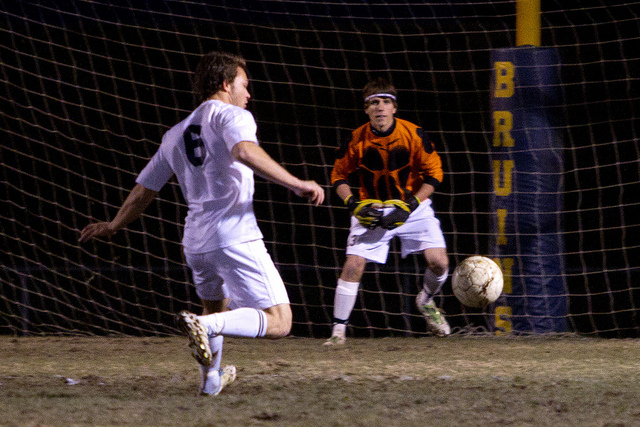
hình ảnh cận cảnh của cầu thủ bóng đá đang thực hiện quả sút phạt